Françoise d'Orléans-Longueville

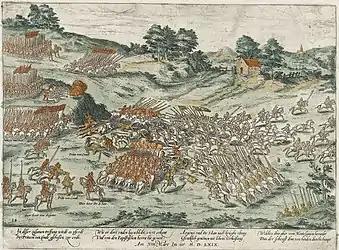
The Battle of Jarnac where Françoise's husband was killed and the Huguenot army defeated by the Catholic forces

On 13 March 1569, in the Third War of Religion, Françoise's husband was slain at the Battle of Jarnac when the Huguenot army was defeated by the Catholic forces led by Marshal Gaspard de Saulx, sieur de Tavannes, and the Duke of Anjou, who would later rule as King Henry III. Queen Elizabeth I of England, herself being Protestant, promised to lend money to the Huguenot faction, however, Françoise was required to pledge her jewels as security.